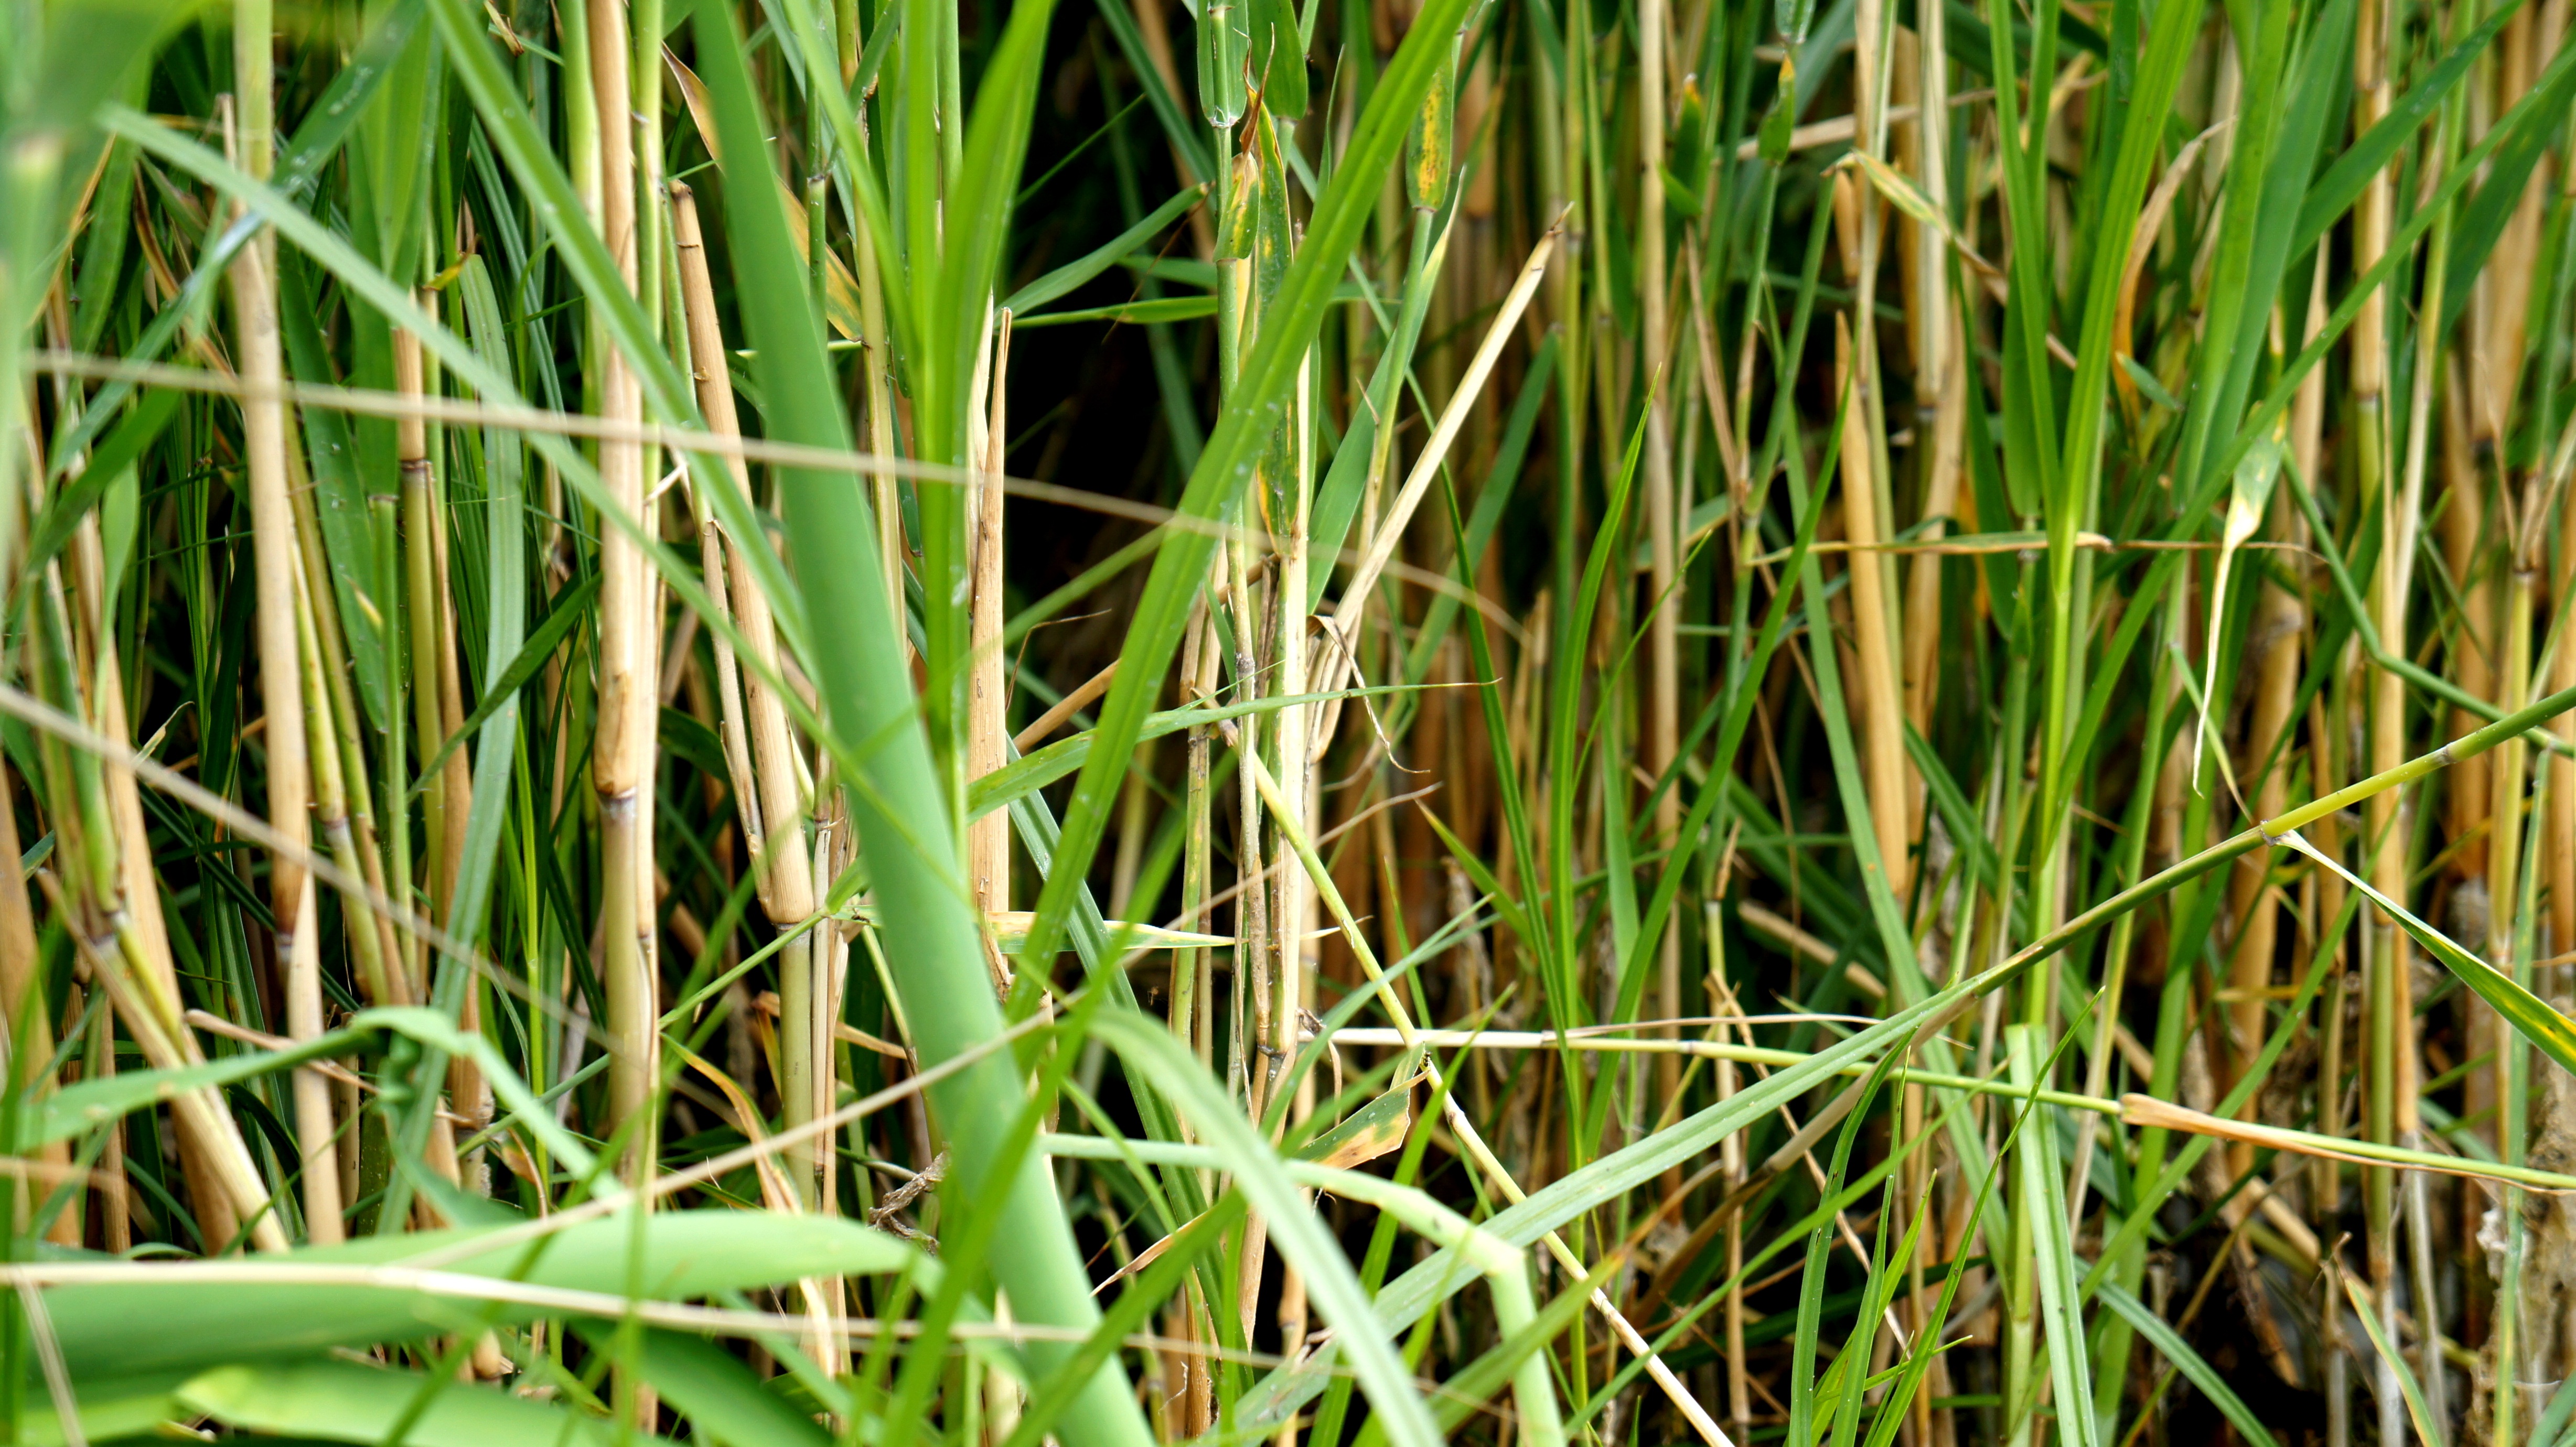
grass, plant, field, lawn, meadow, prairie, leaf, flower, green, crop, agriculture, grassland, wetland, ecosystem, paddy field, grass family, plant stem